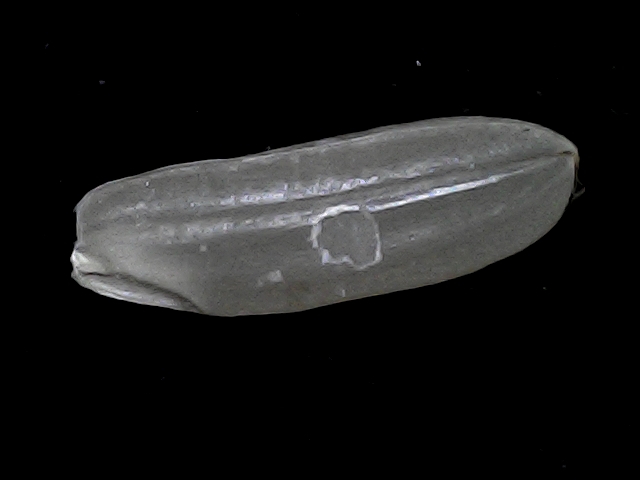
Rice variety: BRRI67